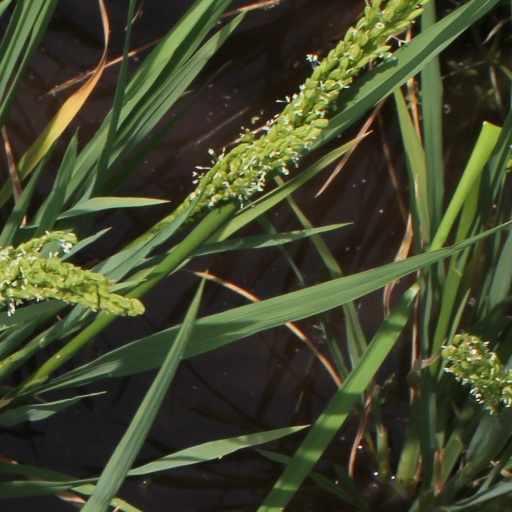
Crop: rice